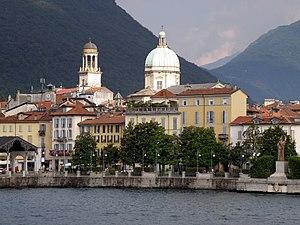
Verbania (VB). Veduta dal traghetto Laveno-Verbania.